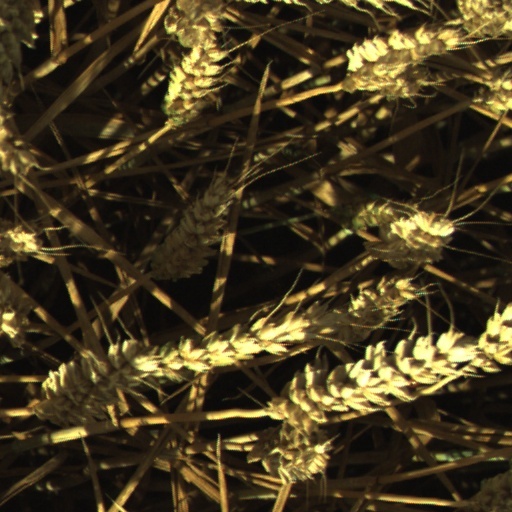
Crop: wheat